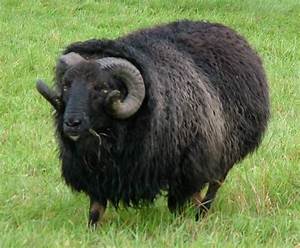
Label: sheep